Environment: real
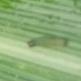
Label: fall_armyworm